People's Republic of Bulgaria

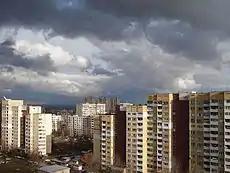
Pre-fabricated apartment blocks in Mladost, Sofia

The constitution was changed two times, with the Zhivkov Constitution lasting the longest. According to article 1, "The People's Republic of Bulgaria is a socialist state, headed by the working people of the village and the city. The leading force in society and politics is the Bulgarian Communist Party." The BCP created an extensive nomenklatura on each organizational level.